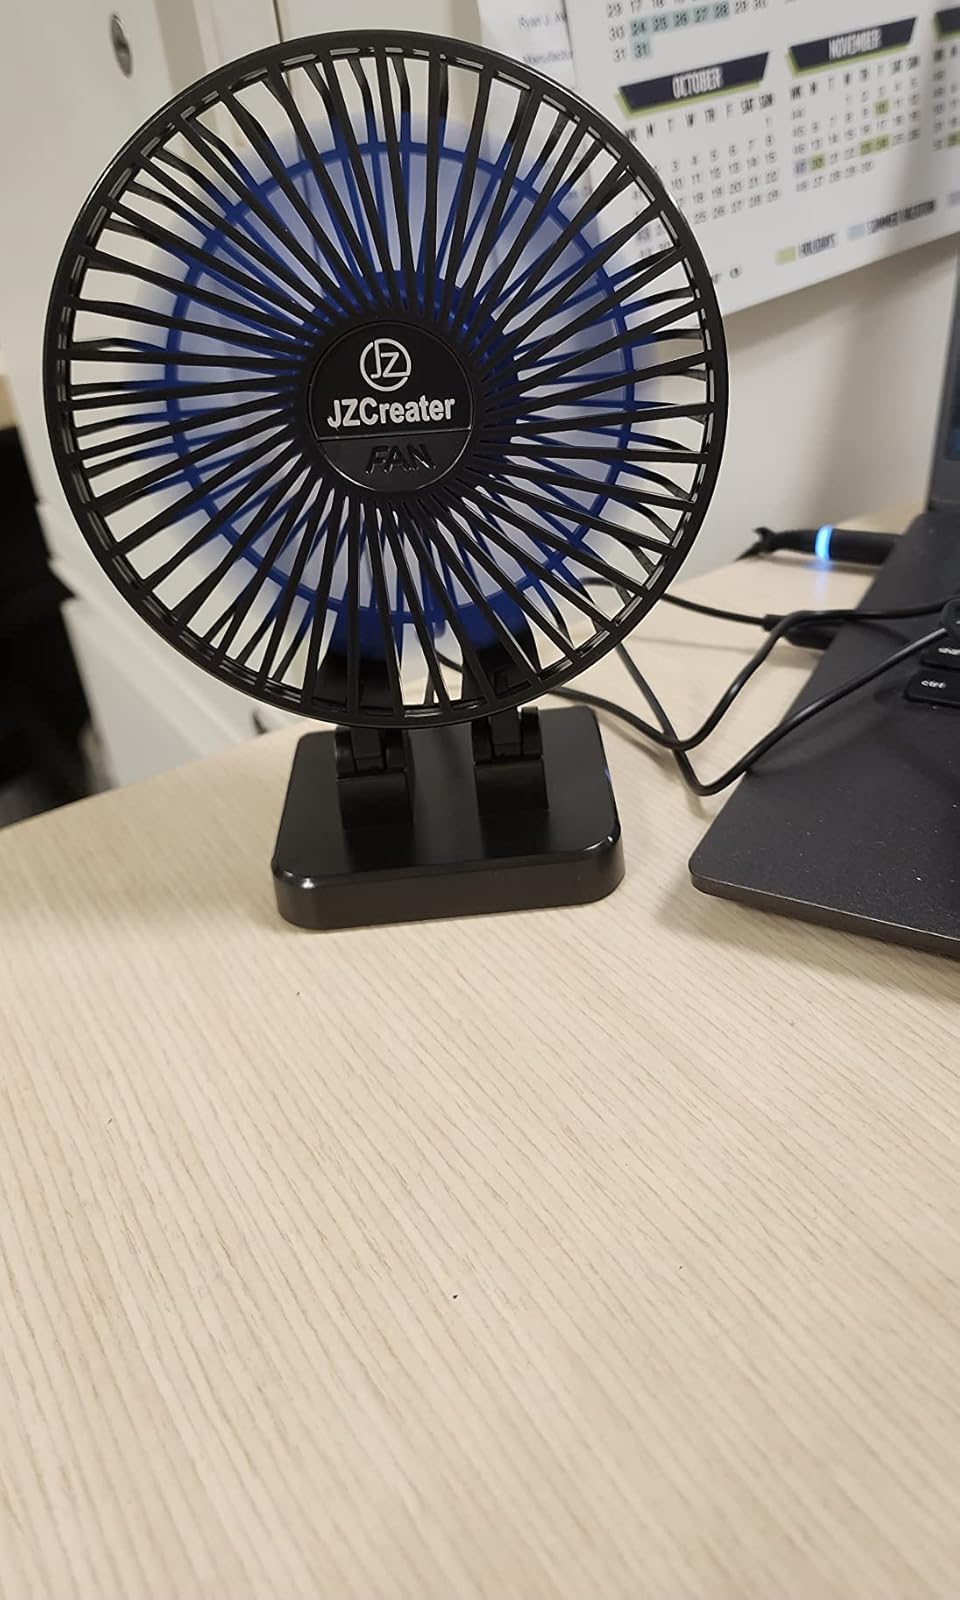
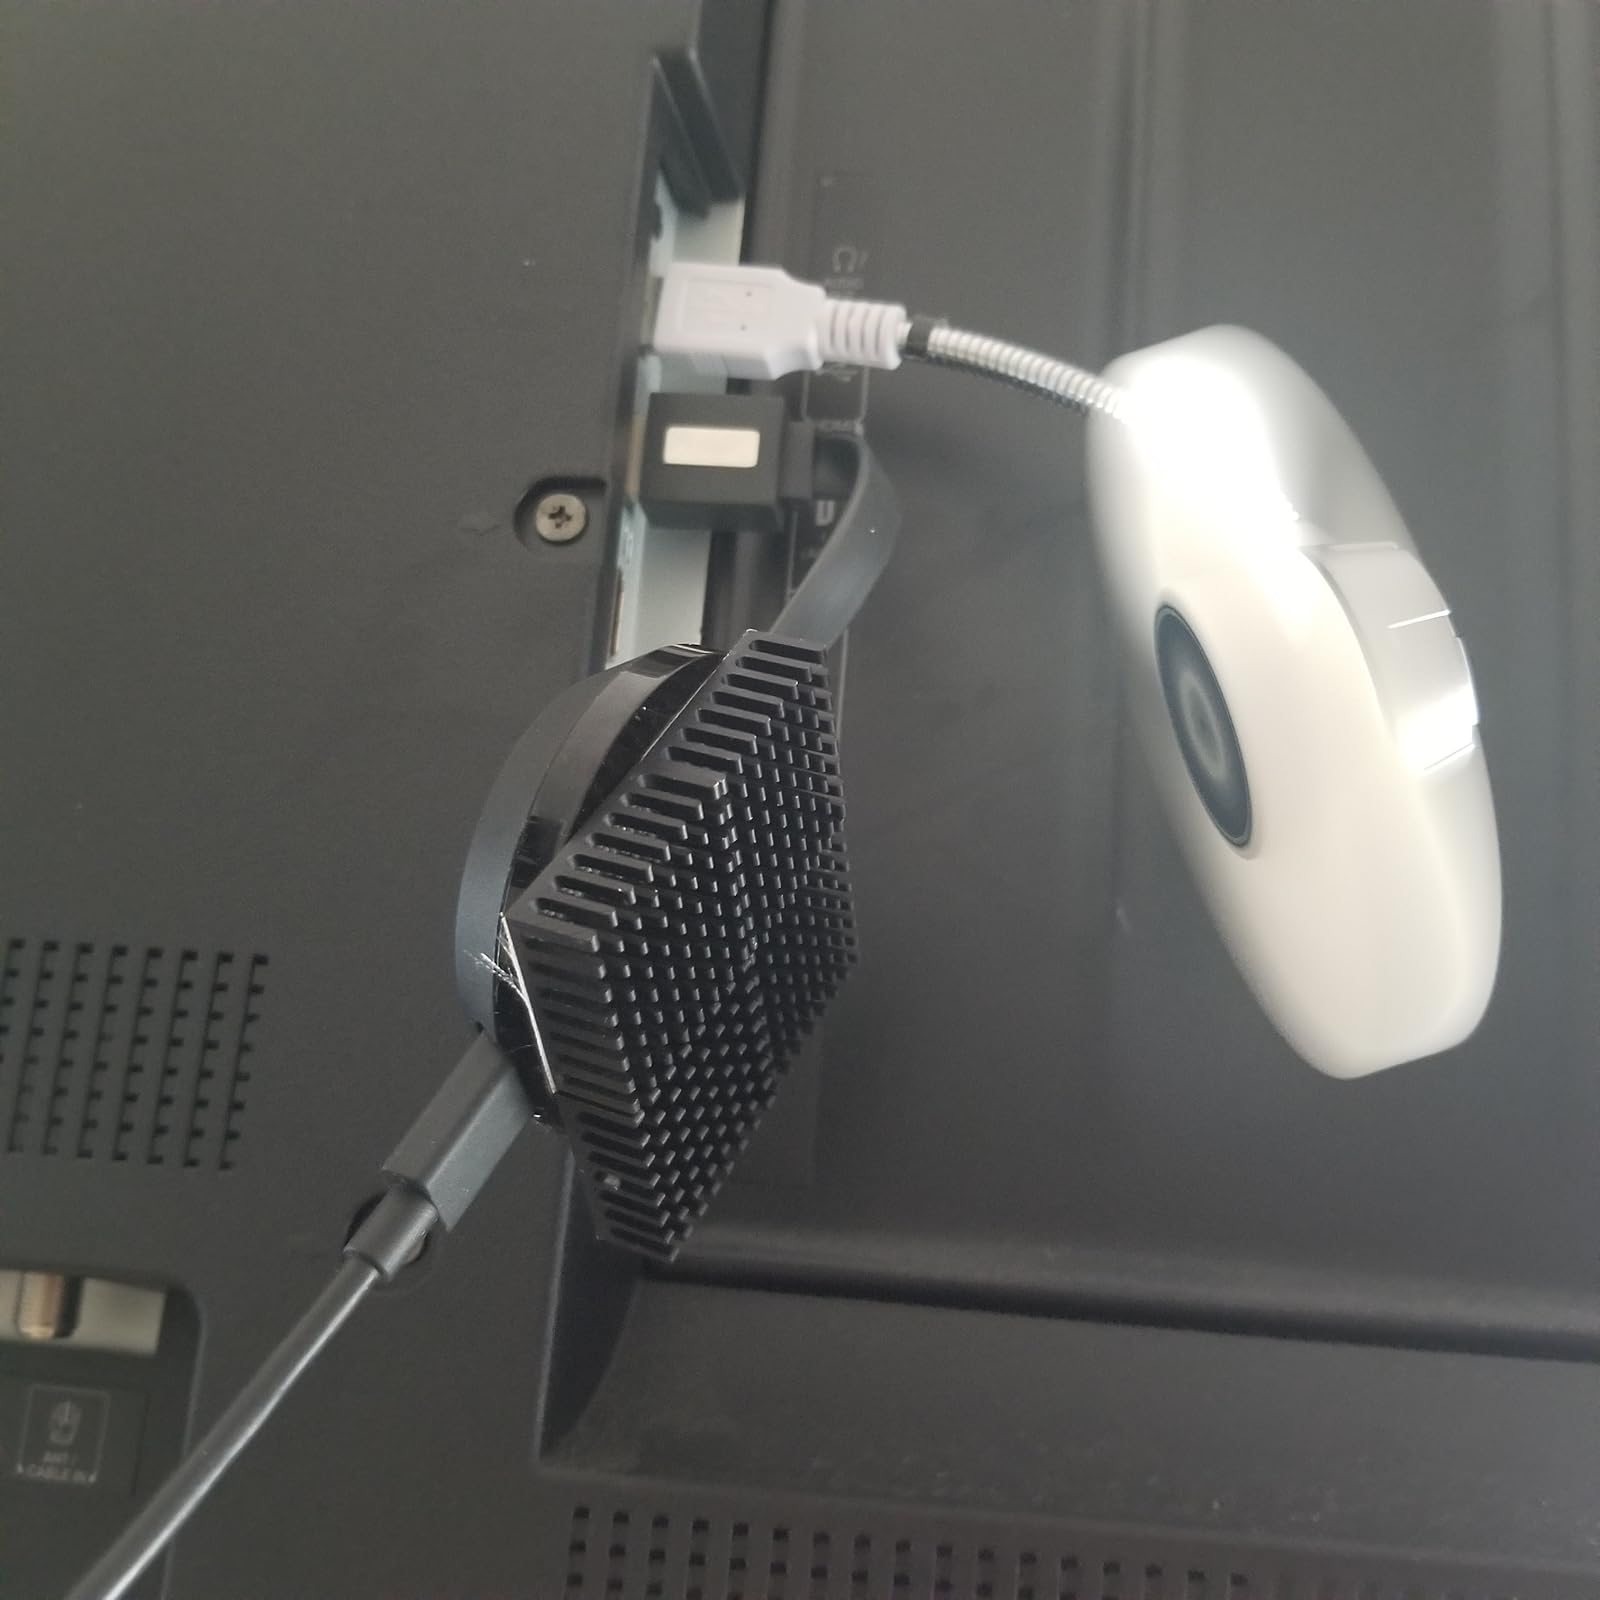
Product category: fan
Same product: no